Kiss Me First

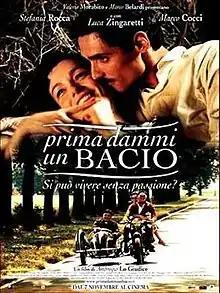
Film poster

Kiss Me First is a 2003 Italian romantic comedy film directed by Ambrogio Lo Giudice. It was entered into the 26th Moscow International Film Festival. It won the Nastro d'Argento for best original song ("Prima dammi un bacio" by Lucio Dalla).